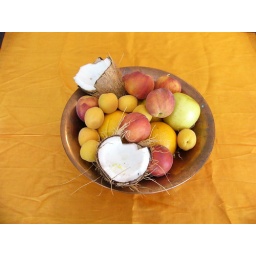
Fruit bowl placed in orange tablecloth